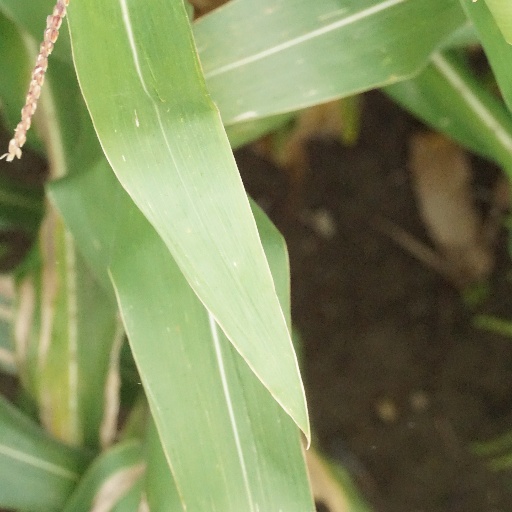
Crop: maize; corn